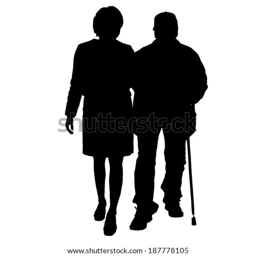
vector silhouette of old people on a white background .